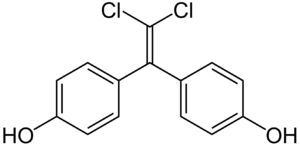
Les bisphénols sont une famille de composés organiques portant deux groupes phénol. En général, ces derniers sont liés par un pont méthyle et la molécule est alors un dérivé du diphénylméthane, mais ce n'est pas le cas de tous, comme pour les bisphénols S, P et M.